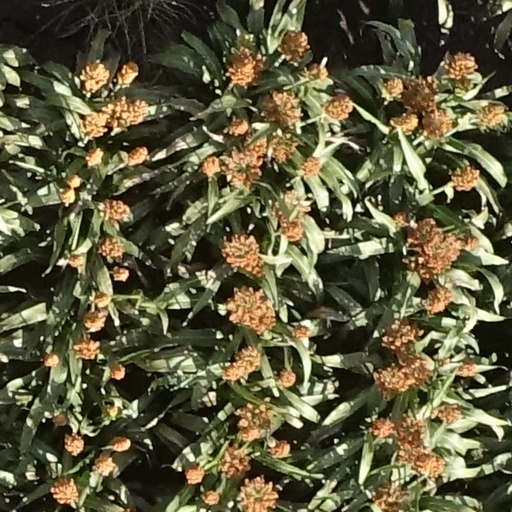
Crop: sorghum